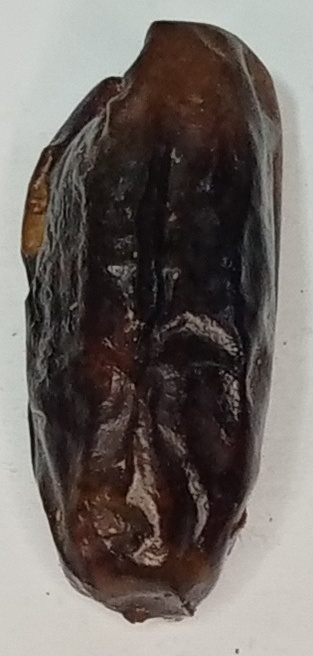
Variety: gajar
Size: large
Grade: grade-2